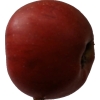
Label: Apple 17